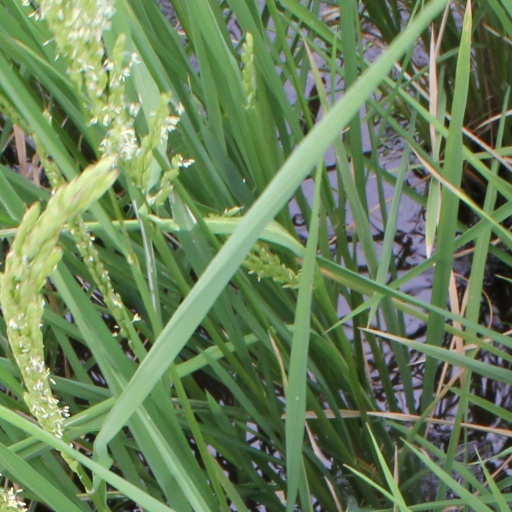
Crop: rice